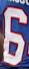
Number: 6